Answer in natural language. How many DogBeds are visible in the scene? Choose between the following options: 0, 3, 2, 4 or 1
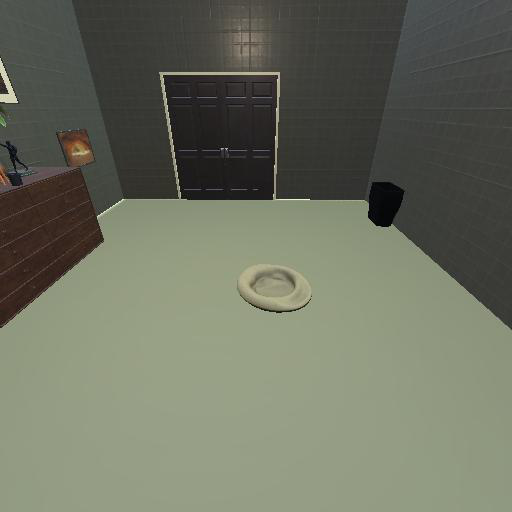
<answer>1</answer>